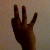
The image shows a hand gesture representing the number 9 in Indian Sign Language.